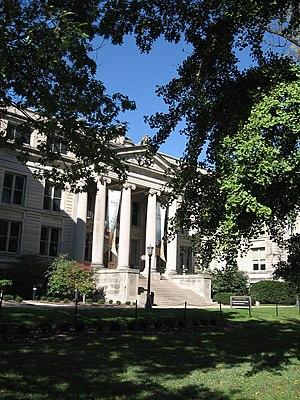
L'université de l'Iowa est un centre de recherche universitaire américain majeur située dans un campus à Iowa City, sur la rivière Iowa, près du croisement des routes fédérales 80 et 380. L'Iowa comprend onze facultés, la plus grande étant le College of Liberal Arts and Sciences.